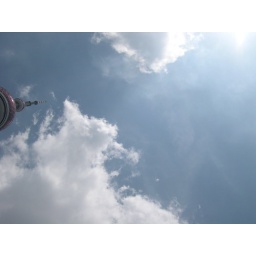
TV tower in the sky